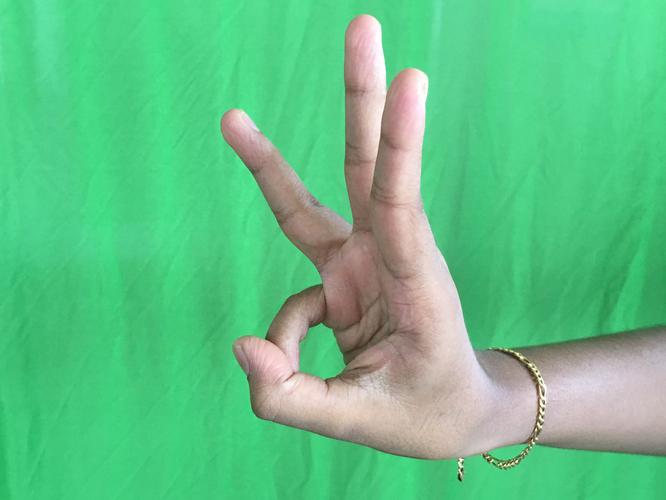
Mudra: Trishulam
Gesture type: single_hand